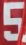
Number: 5